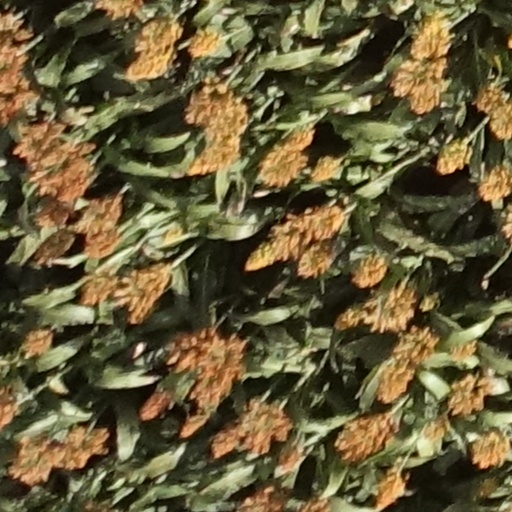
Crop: sorghum